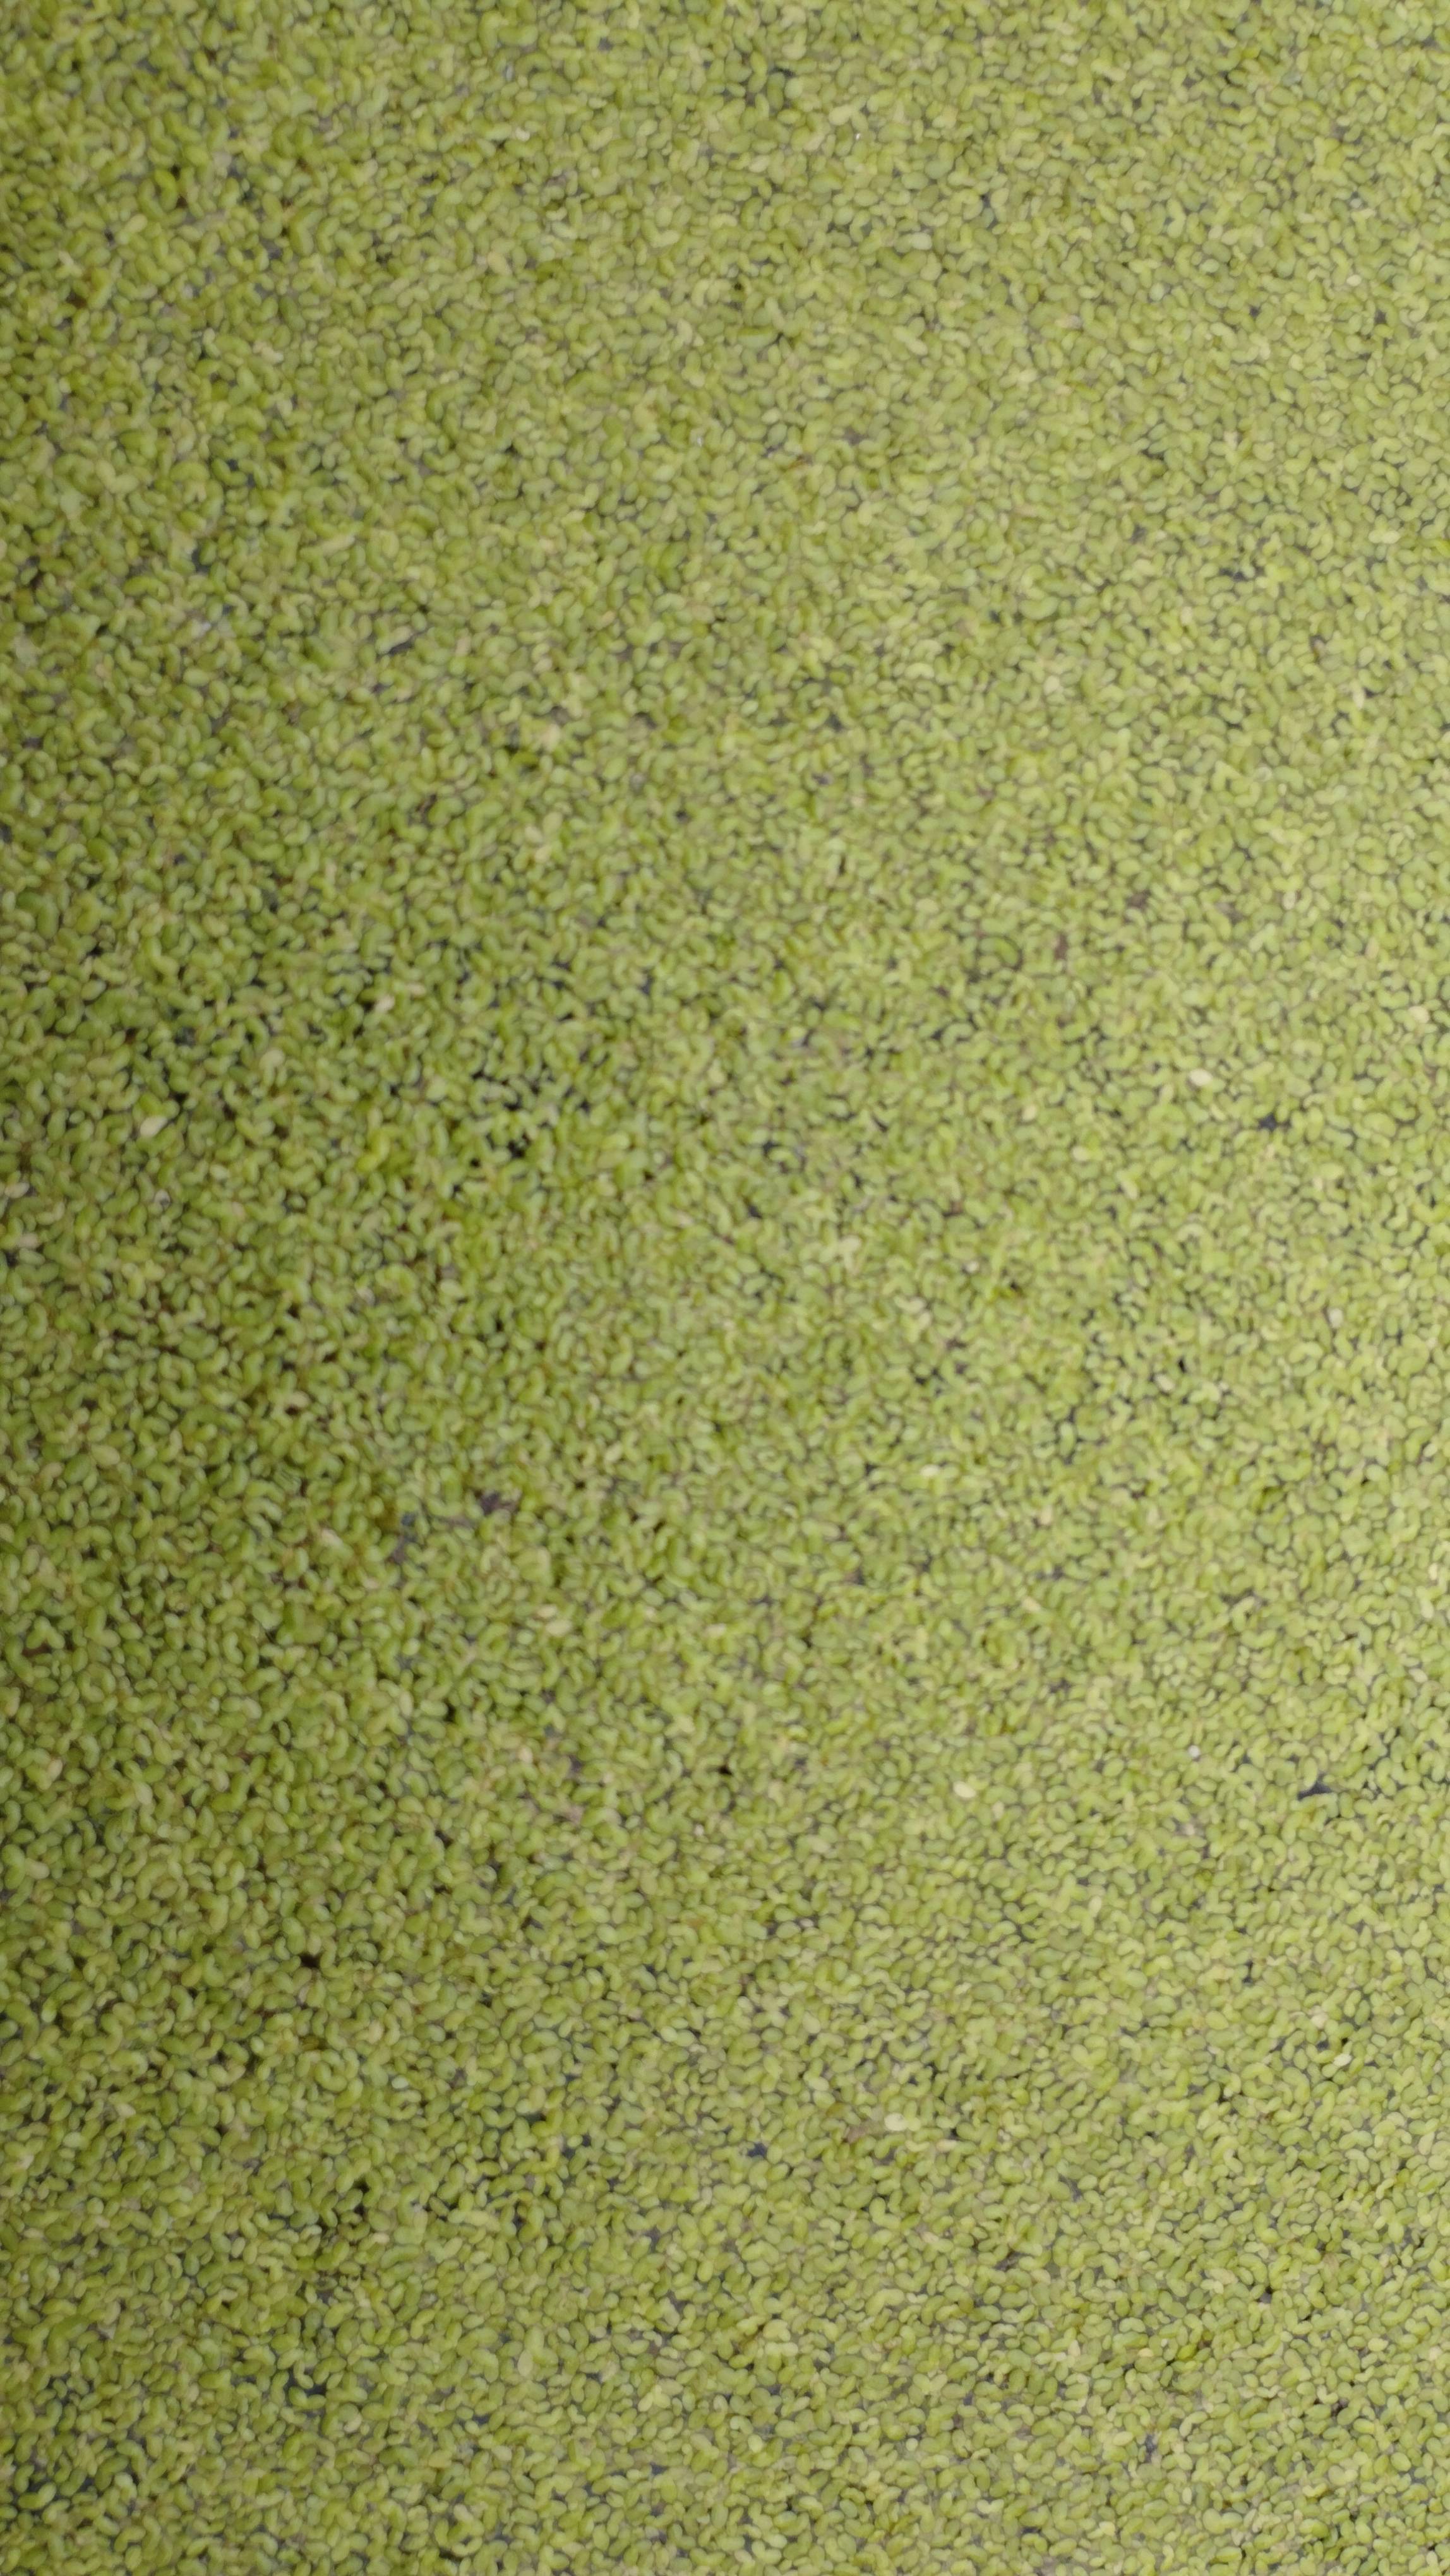
Species: Common Duckweeds (Lemna minor)